Question: What color is the bus?
Tambaya: Menene launin bas ɗin?
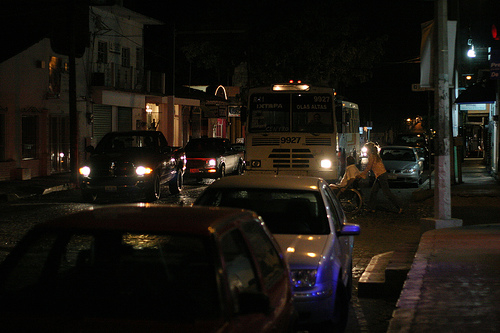
Answer: White.
Amsa: Fari.